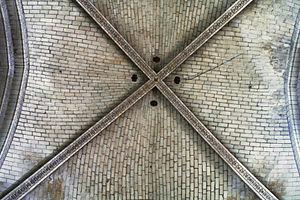
Voûte d'une travée de la nef de la cathédrale d'Angers (voûte angevine ou voûte Plantagenêt). On voit assez bien les joints peints sur les voûtes, plus régulier que l'appareillage.
Le gothique angevin, ou gothique Plantagenêt, ou encore gothique de l'Ouest, est une variante de l’architecture gothique classique.